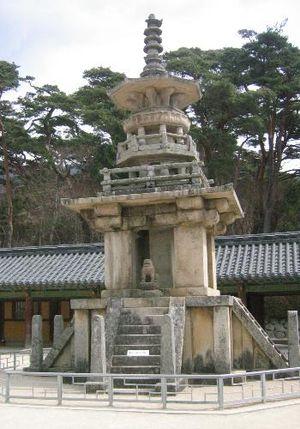
La pagoda en pierre Dabotap, située au Temple Bulguksa, à Gyeongju, Corée du Sud.